Sarinah Building

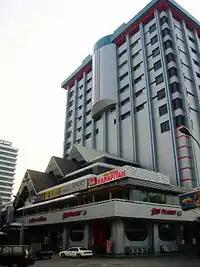
The building prior to renovation

PT Department Store Indonesia "Sarinah" (former company name of Sarinah) first piled the foundation of Sarinah building on 23 April 1963. The building was built by Obayashi Corporation and state-owned construction company Adhi Karya, using Japanese war reparation funds. The building was handed over to Sarinah on 22 December 1965, coinciding with Mother's Day, and was inaugurated on 15 August 1966.